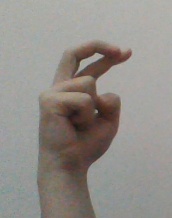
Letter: zay